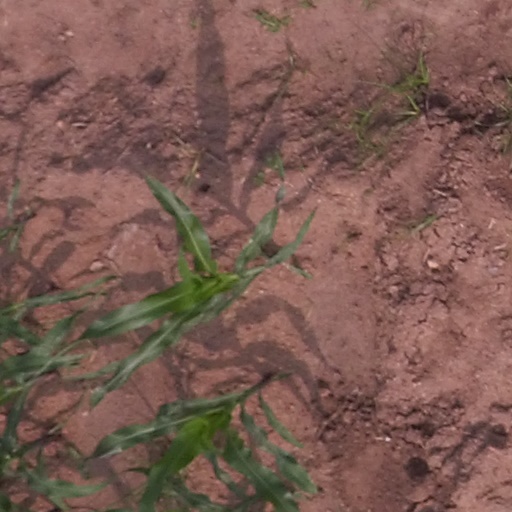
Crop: maize; corn